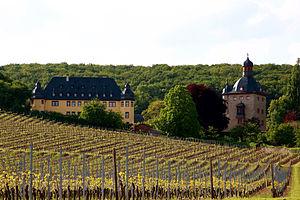
Le château de Vollrads est un château qui fait partie du domaine viticole de Schloß Vollrads, dans le Rheingau en Allemagne, dans une région de vignobles depuis huit cents ans. Son cépage est le riesling.